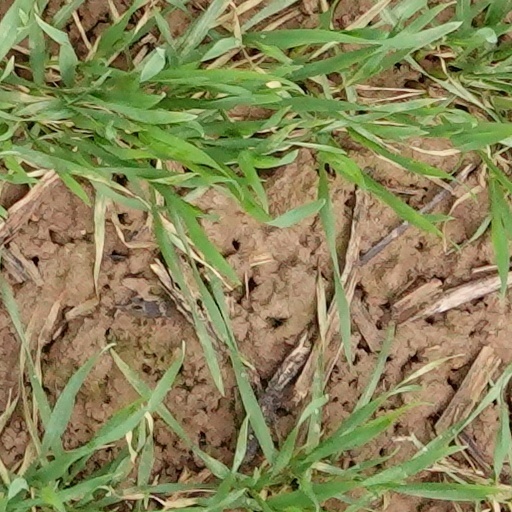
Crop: wheat